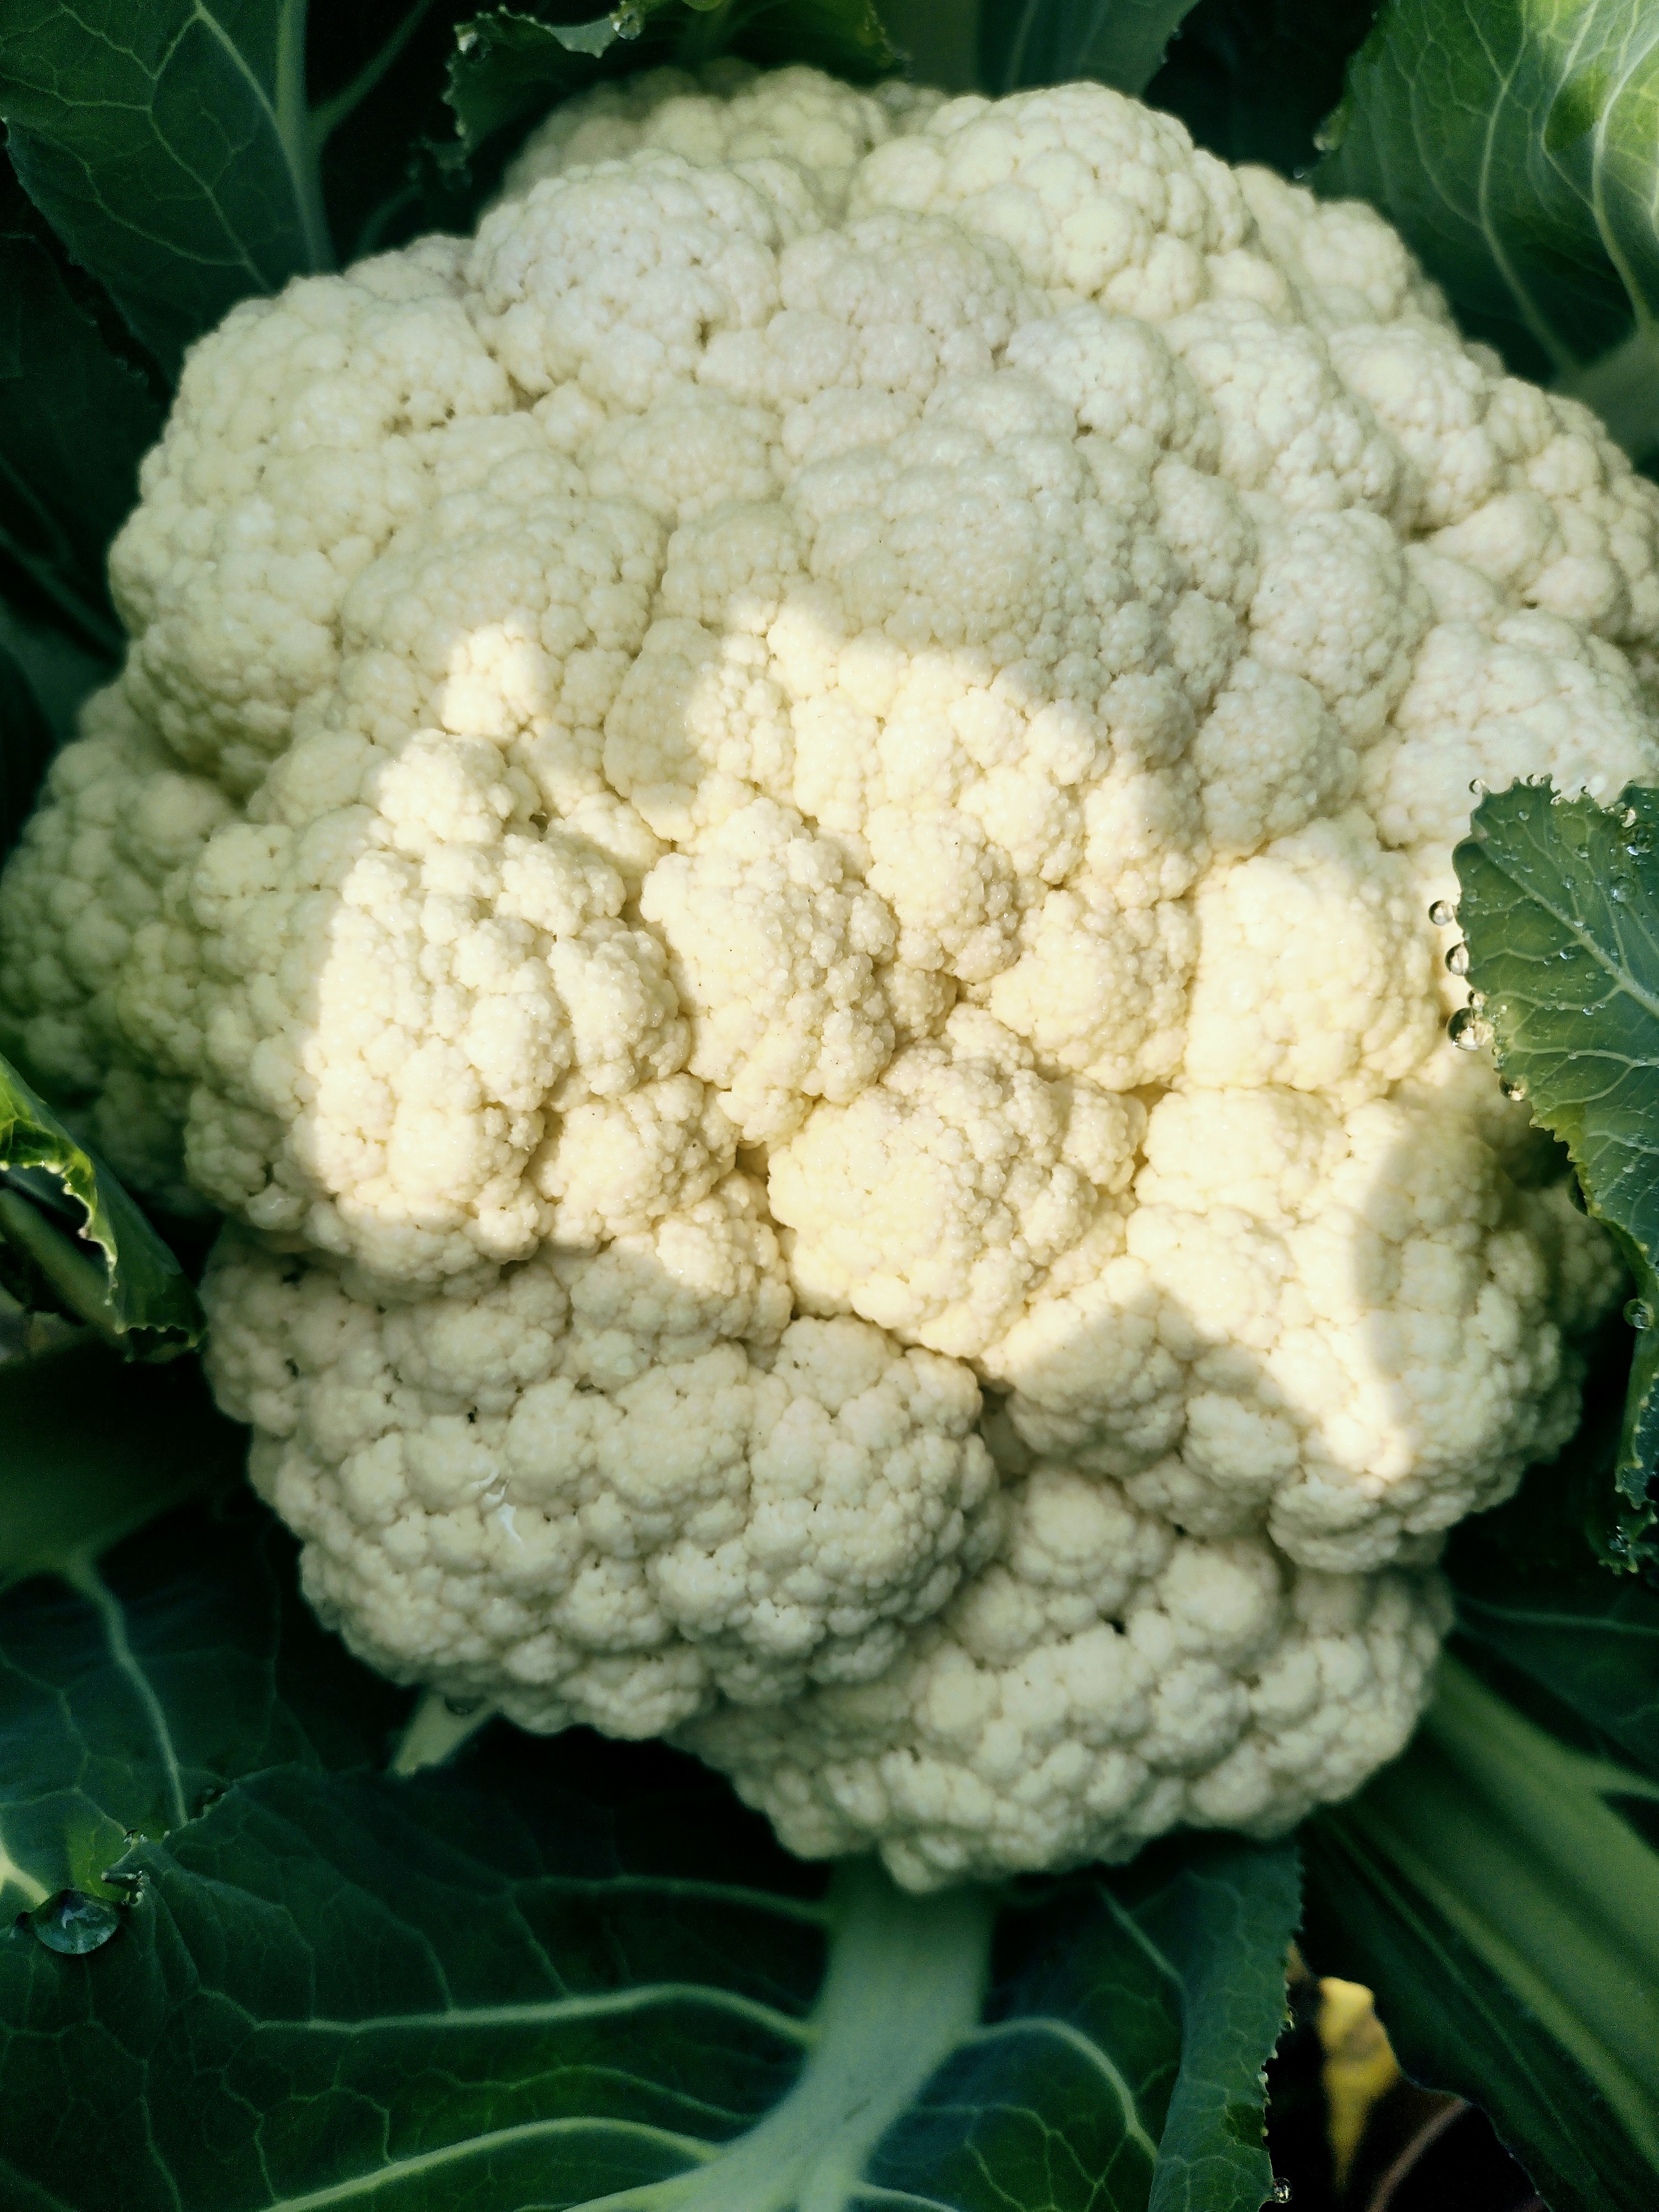
Label: No disease